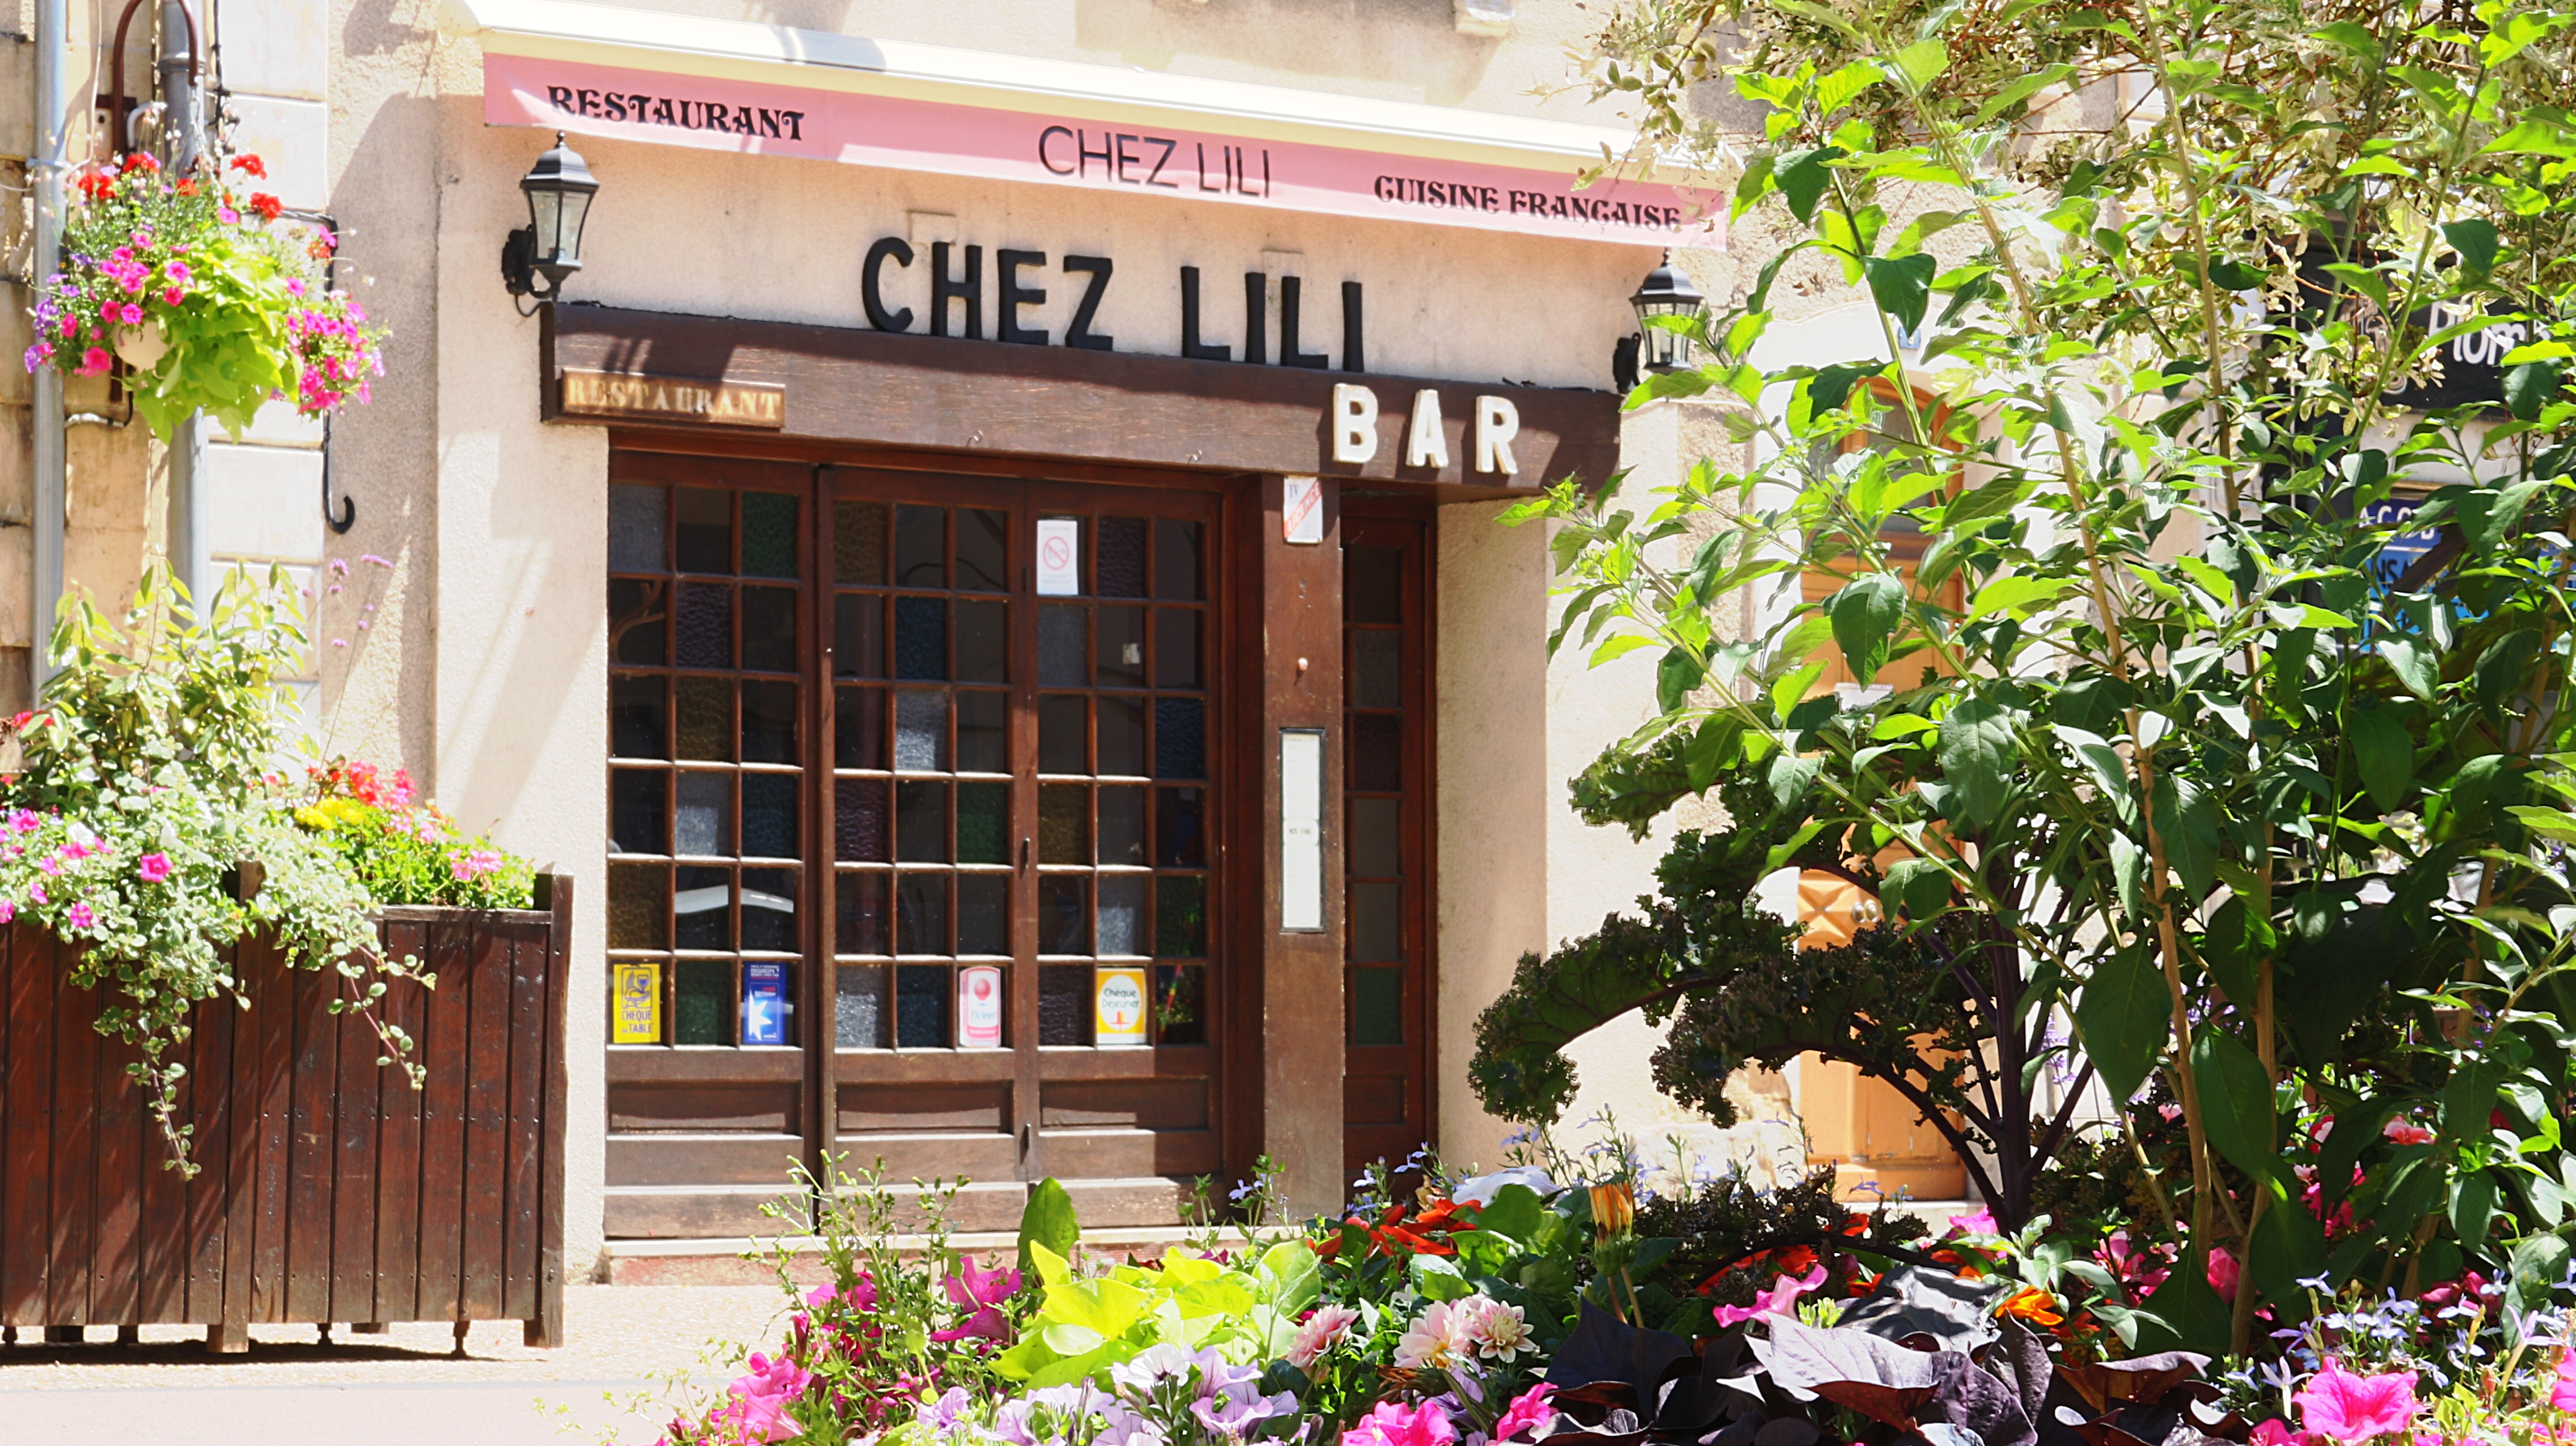
flower, restaurant, city, home, bar, cottage, property, garden, courtyard, trade, floristry, real estate, ni vre, pr mery